Christopher Columbus

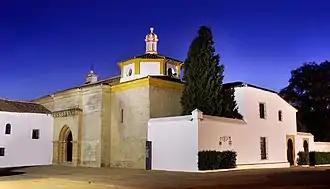
Monastery of La Rábida, in which Columbus stayed in the years before his first expedition

Though Columbus was wrong about the number of degrees of longitude that separated Europe from the Far East and about the distance that each degree represented, he did take advantage of the trade winds, which would prove to be the key to his successful navigation of the Atlantic Ocean. He planned to first sail to the Canary Islands before continuing west with the northeast trade wind. Part of the return to Spain would require traveling against the wind using an arduous sailing technique called beating, during which progress is made very slowly. To effectively make the return voyage, Columbus would need to follow the curving trade winds northeastward to the middle latitudes of the North Atlantic, where he would be able to catch the westerlies that blow eastward to the coast of Western Europe.